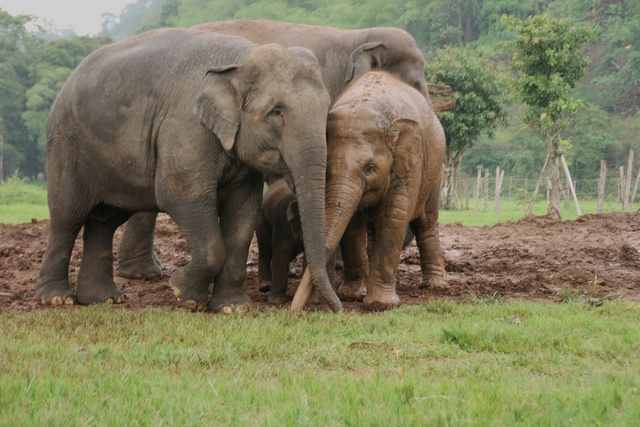
Several large elephants standing in a mud field.
Two elephants cross trunks as they stand in the grass and dirt.
a number of elephants near one another in a field with trees in the background
Four elephants crowded closely together in a clearing.
A family of elephants stand close to each other.